Albania–Yugoslavia relations

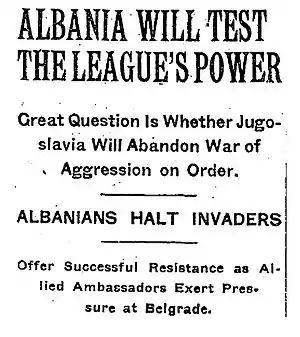
A "New York Times" headline from 9 November 1921 about the Yugoslav incursion in Albania.

In 1921 the Kingdom of Yugoslavia supported the establishment of the Republic of Mirdita in its efforts to push for more advantageous border demarcation for Yugoslavia. The Conference of Ambassadors decided to deal with the issue of Albanian-Yugoslav border and it published them soon after the creation of Republic of Mirdita yet the United Kingdom insisted on slight adaptations in the region of Debar, Prizren and Kastrati in the interest of Yugoslavia. In an effort to gain the favor of the Border Demarcation Commission the two countries established formal diplomatic relations in March 1922.